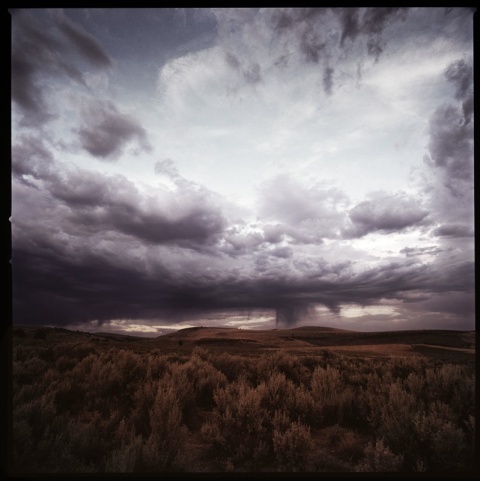
Label: not_food